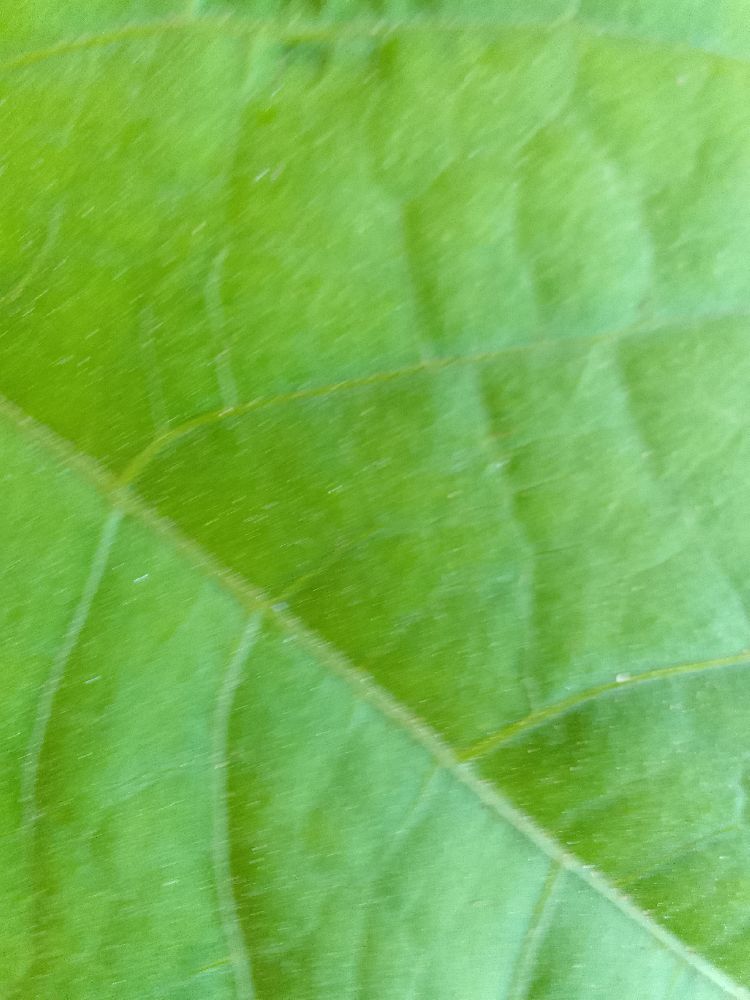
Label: healthy